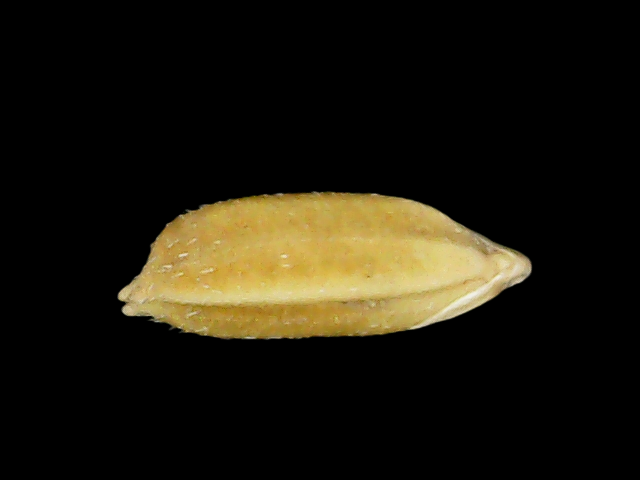
Rice variety: Bd95